Undercover Brother 2

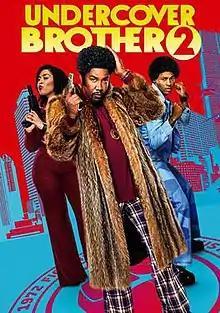
Poster

Undercover Brother 2 is a 2019 American action comedy blaxploitation film directed by Leslie Small and starring Michael Jai White. It is a sequel to the 2002 film "Undercover Brother".